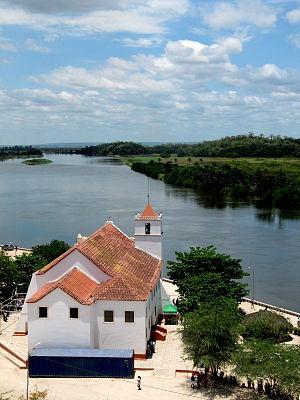
L'Angola abrite plusieurs parcs nationaux qui sont des sanctuaires pour de très nombreuses espèces animales et végétales, dont certaines sont endémiques au pays.